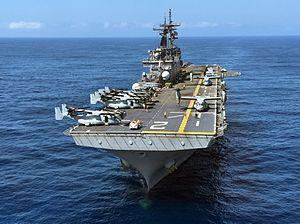
L'USS Essex (LHD-2) est un navire d'assaut amphibie en service depuis 1992 dans l'US Navy. Le principal rôle de ce navire est d'appuyer une force de débarquement de Marines. Il est le cinquième navire à porter ce nom dans cette marine et le deuxième représentant de la classe Wasp. Ce navire fut construit par le chantier naval Ingalls de Pascagoula, dans le Mississippi.